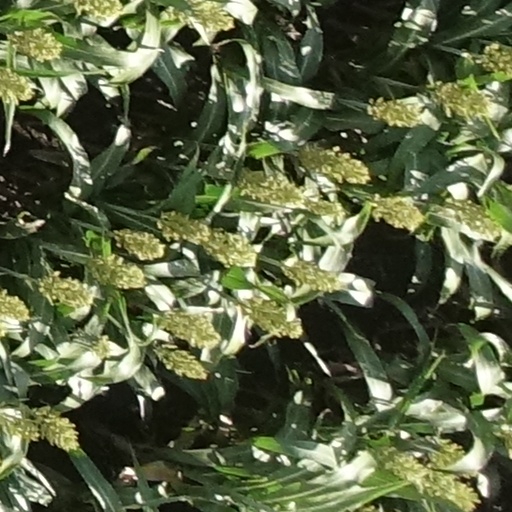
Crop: sorghum